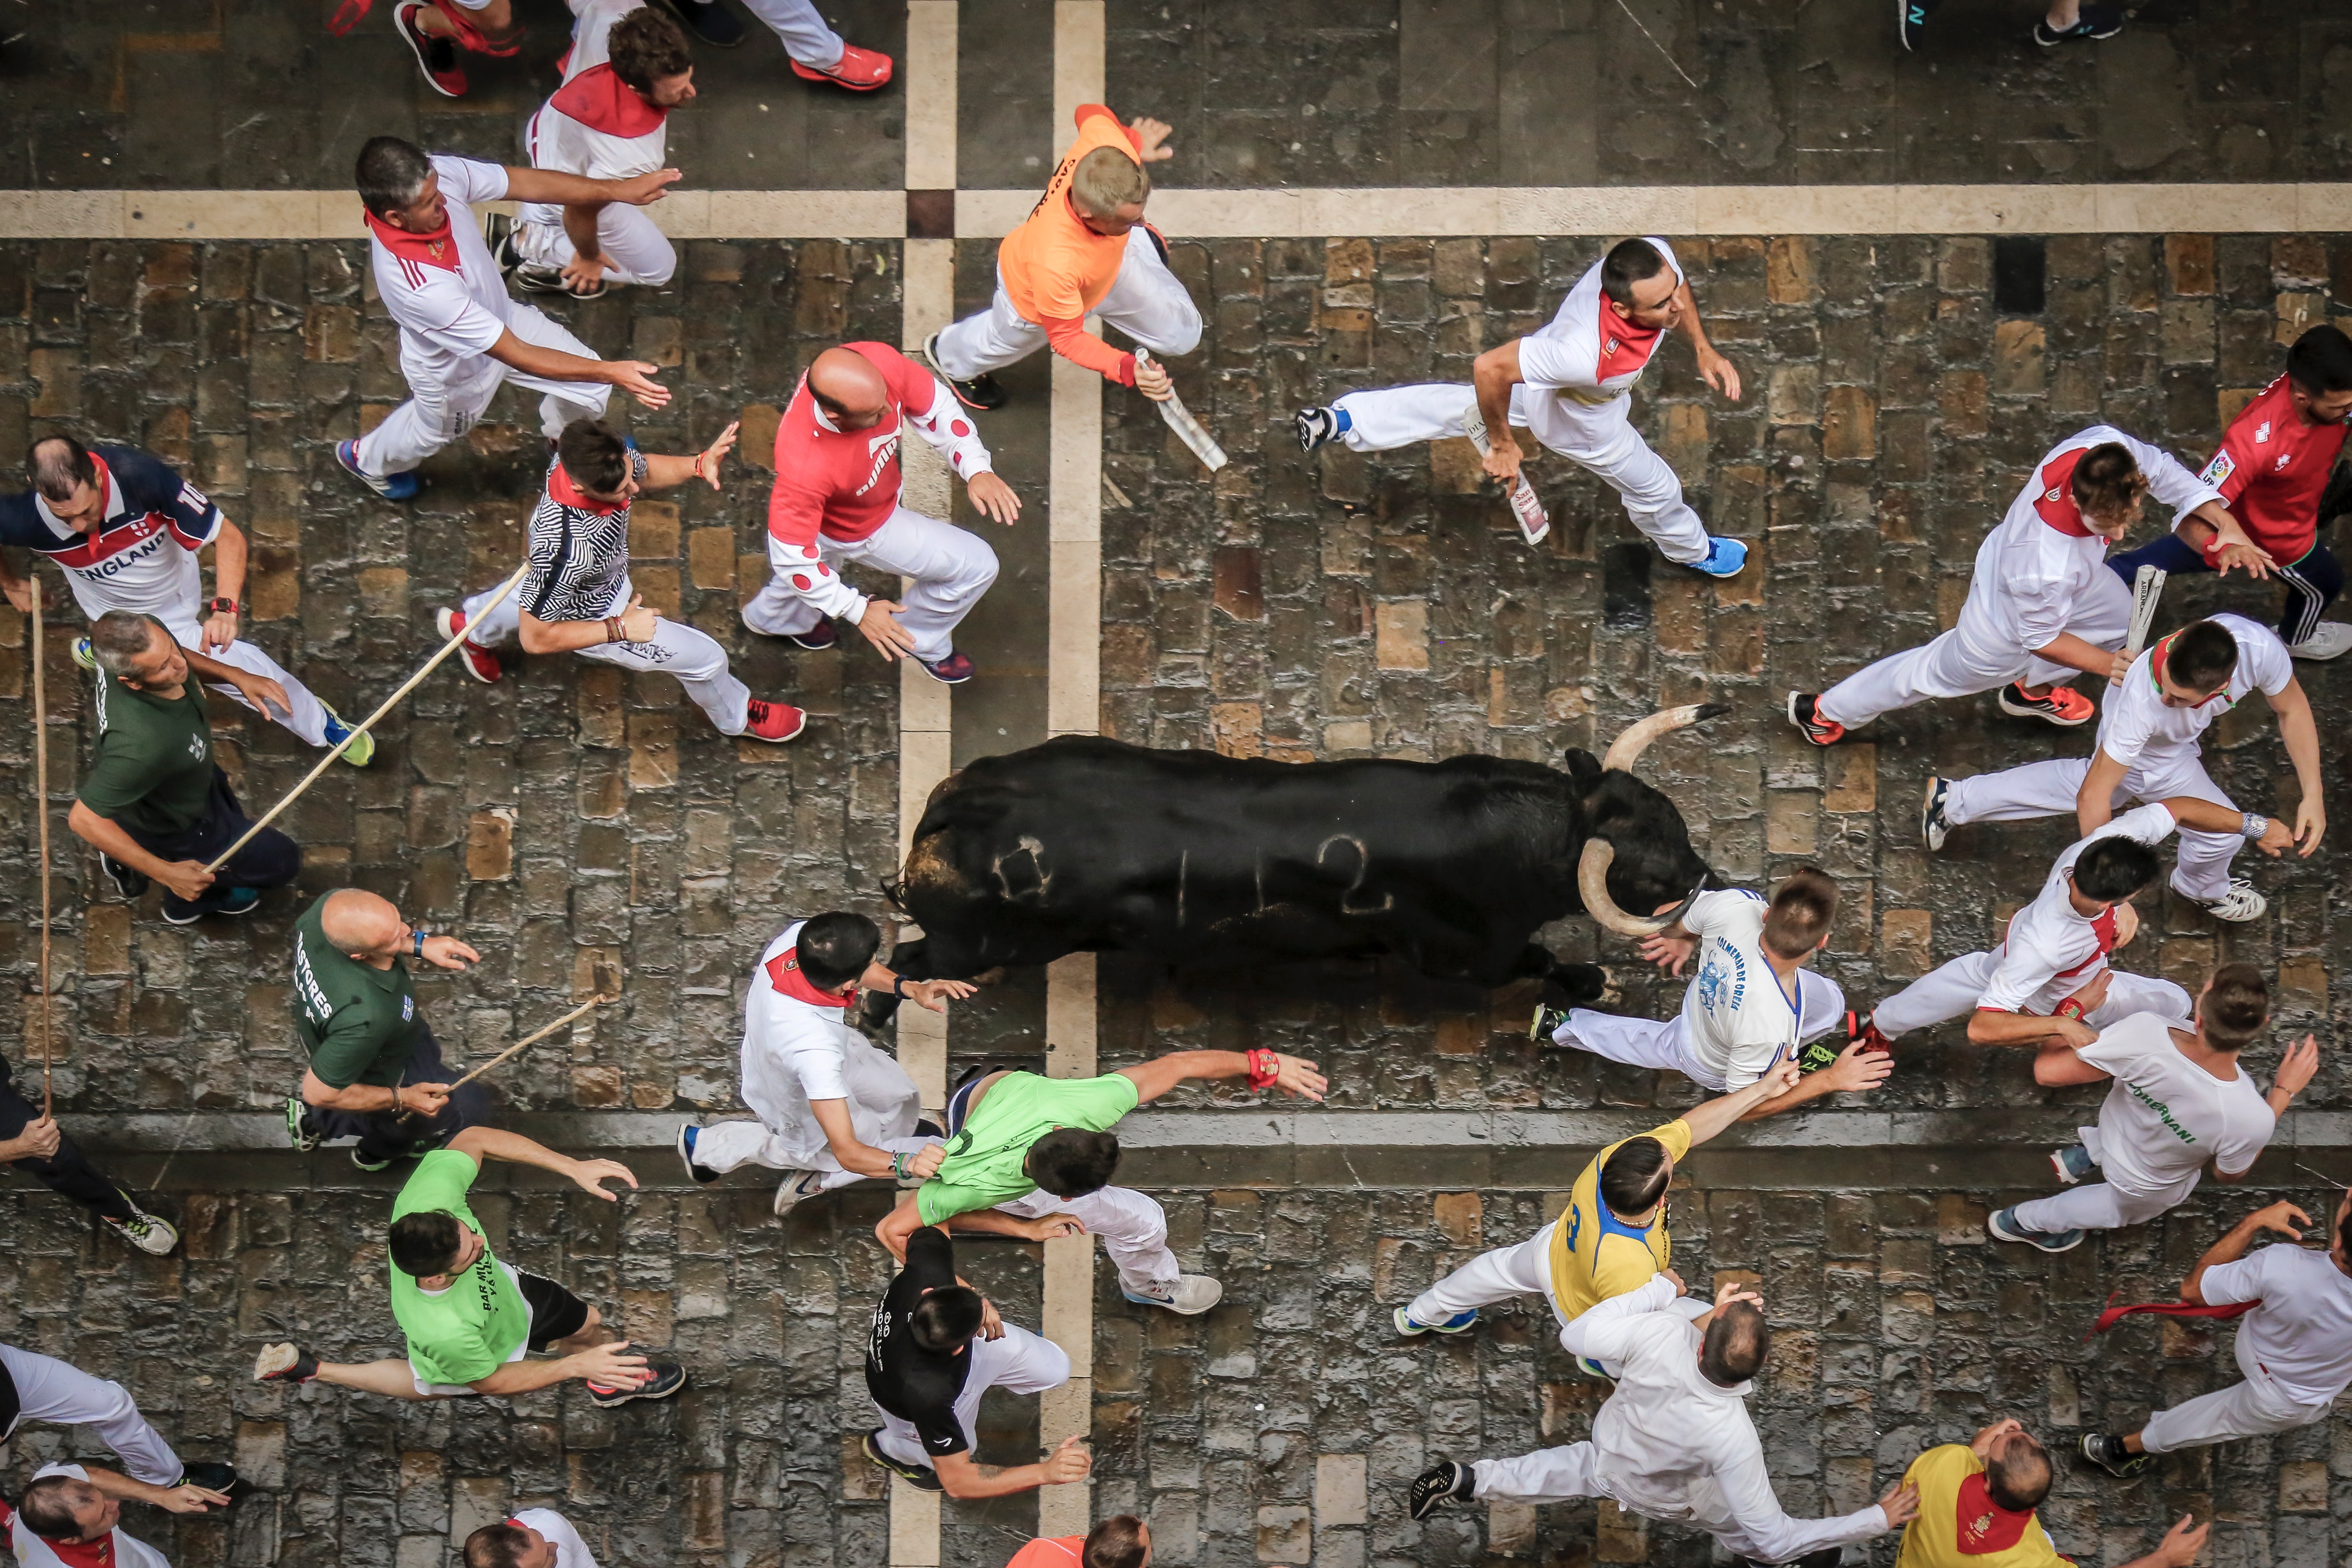
bull, bovine, tradition, sport venue